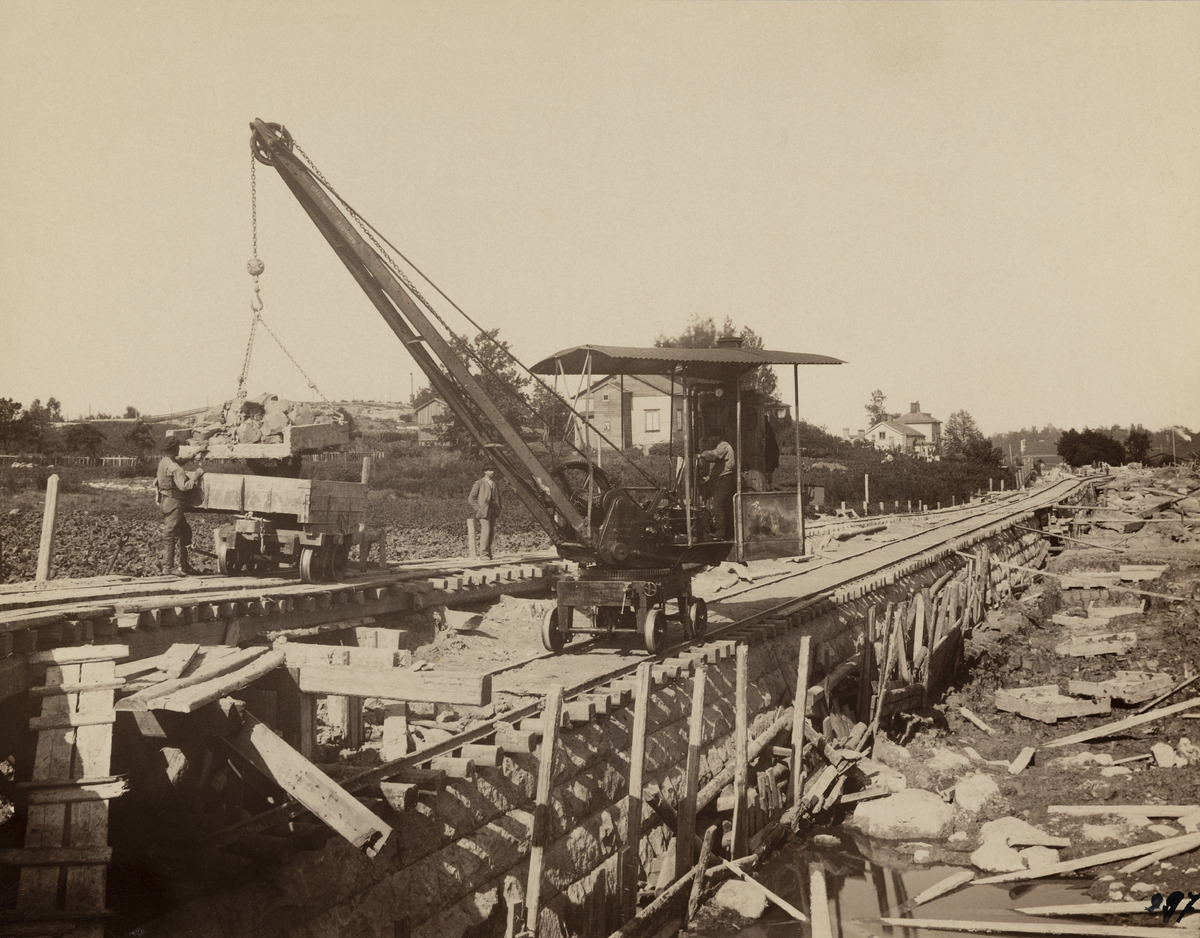
Näkymä satamaradan rakennustöistä, mahdollisesti Telakkakadulla tai Merikadulla
sisällön kuvaus: Näkymä satamaradan rakennustöistä, mahdollisesti Telakkakadulla tai Merikadulla. mustavalkoinen
Kuvaaja: Lönnqvist, Gunnar, valokuvaaja
Ajankohta: kuvausaika 1891 - 1893
Paikka: Suomi, Uusimaa, Helsinki, Kamppi Helsinki
Aiheet: raideliikenne, tunnelit, sillat, kadut, rakennustyömaat, tikkaat